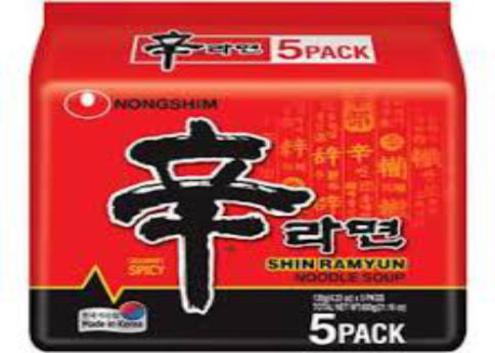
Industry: Food